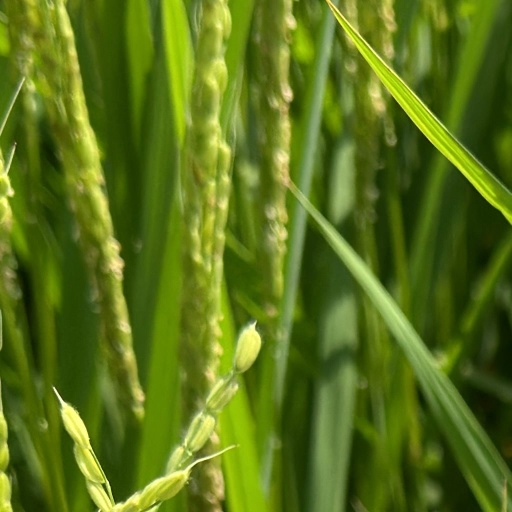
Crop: rice